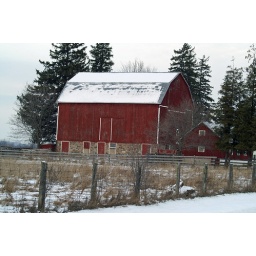
Jan 17 010/366Another light snowy day in the country. I love the red on this barn against the white snow on the roof.